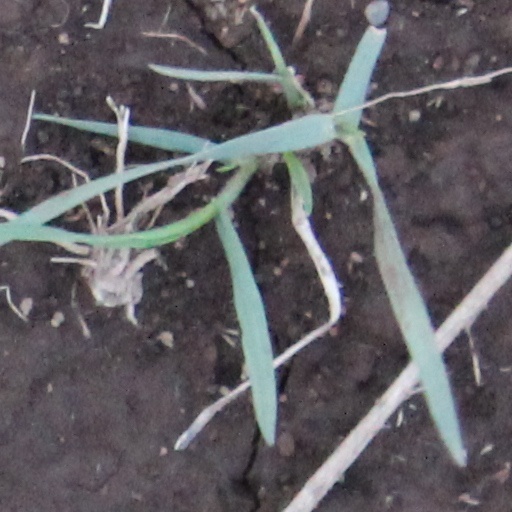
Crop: wheat